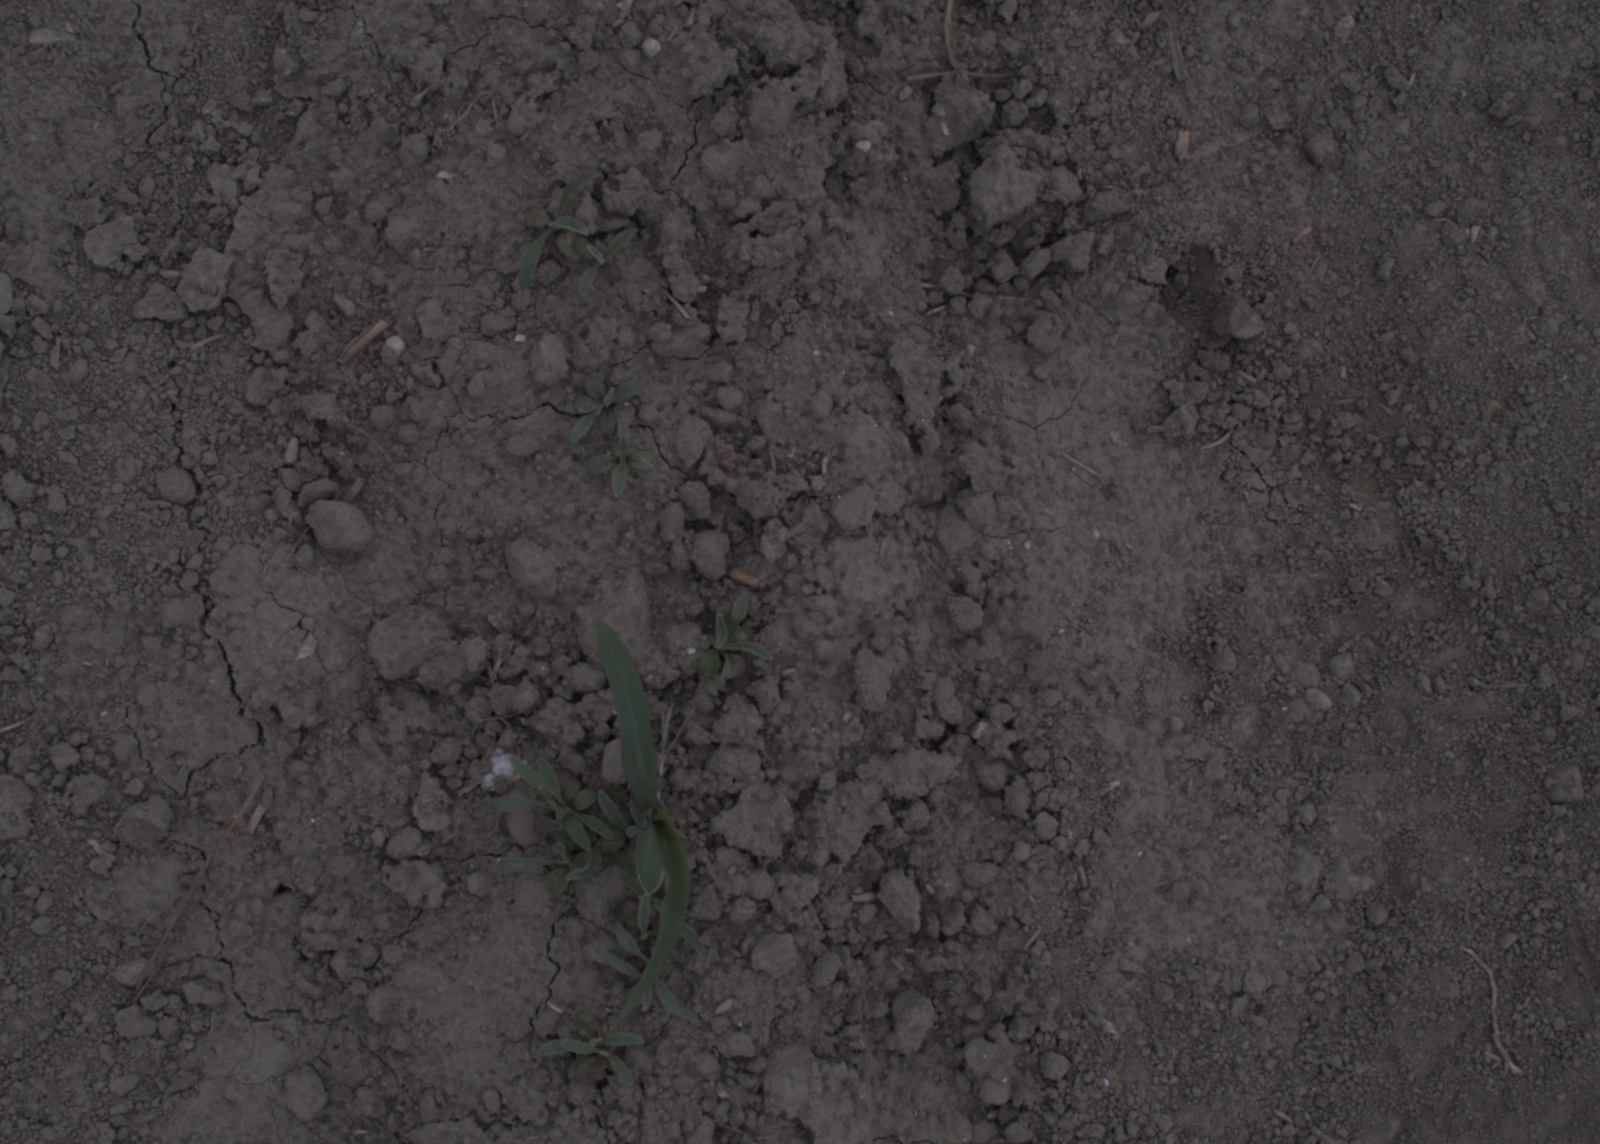
Capture date: 17.08.2020 10:34:49
Weather: cloudy
Wind: light
Seeding date: 21.07.2020
Plant canopy height (mm): 910